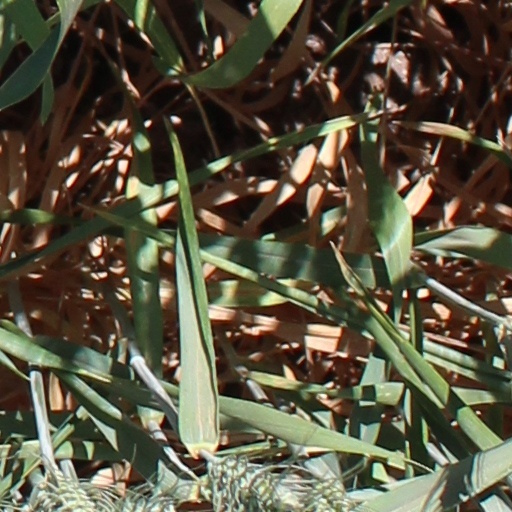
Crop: wheat